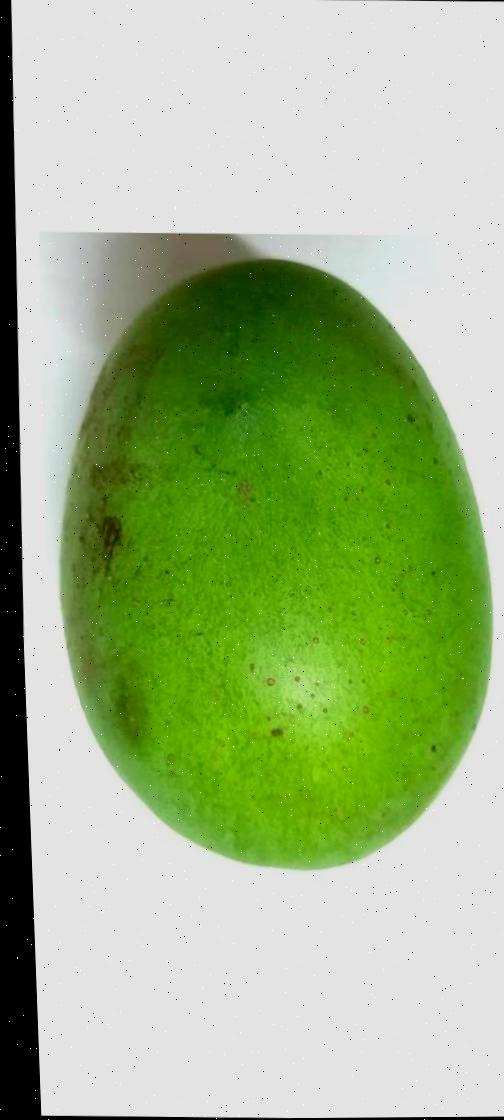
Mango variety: Langra